Renaissance magic

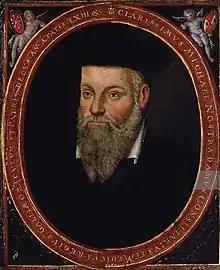
Nostradamus: original portrait by his son Cesar

The Cabalistic and Hermetic magic, which was created by Marsilio Ficino (1433–1499) and Giovanni Pico della Mirandola (1463–1494), was made popular in northern Europe, most notably England, by Heinrich Cornelius Agrippa (1486–1535), via his "De occulta philosophia libra tres" (1531–1533). Agrippa had revolutionary ideas about magical theory and procedure that were widely circulated in the Renaissance among those who sought out knowledge of occult philosophy.